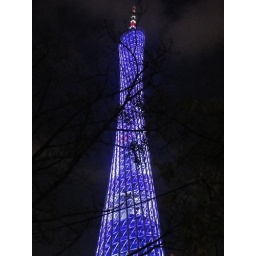
Guangzhou tower in blue